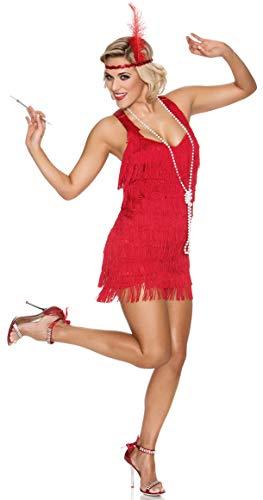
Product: Delicious Lindy and Lace Costume
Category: Clothing, Shoes & Jewelry | Costumes & Accessories | Women | Costumes & Cosplay Apparel | Costumes
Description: Delicious has a range of flapper dress colors and styles, makes it easy to create a roaring 20's group costume.
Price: $96.00